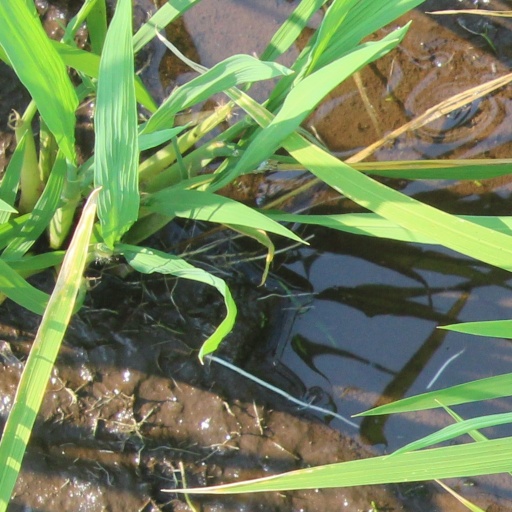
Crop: rice